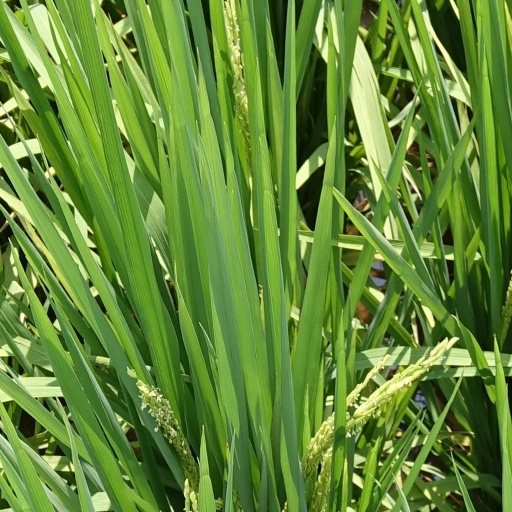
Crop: rice